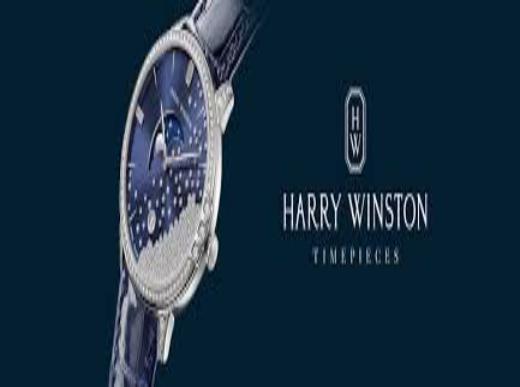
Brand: Harry Winston-1
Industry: Clothes